Prehistory of Taiwan

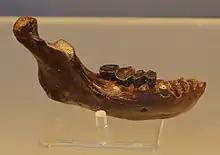
Partial jawbone found between Penghu and Taiwan, designated Penghu 1

During the Late Pleistocene glaciation, sea levels in the area were about lower than in the present day. As a result, the floor of the Taiwan Strait was exposed as a broad land bridge that was crossed by mainland fauna until the beginning of the Holocene 10,000 years ago.